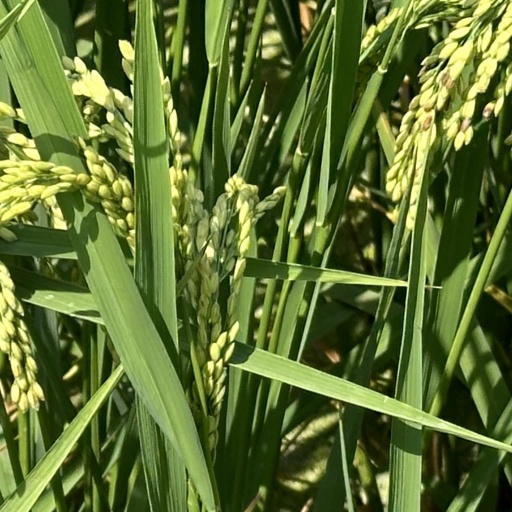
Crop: rice